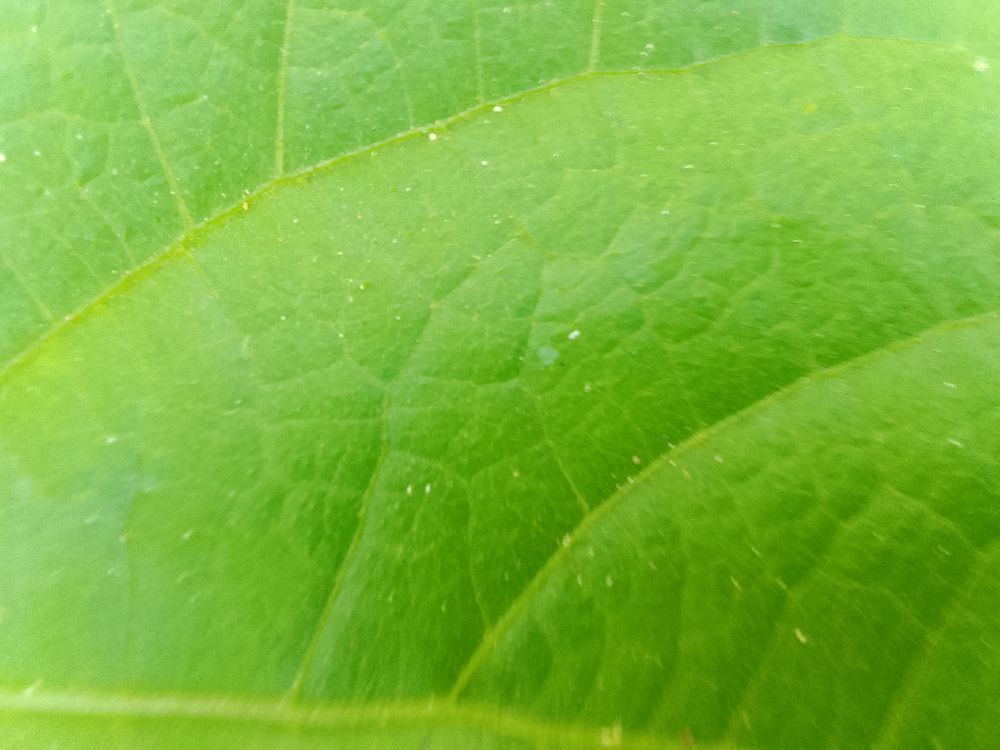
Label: healthy